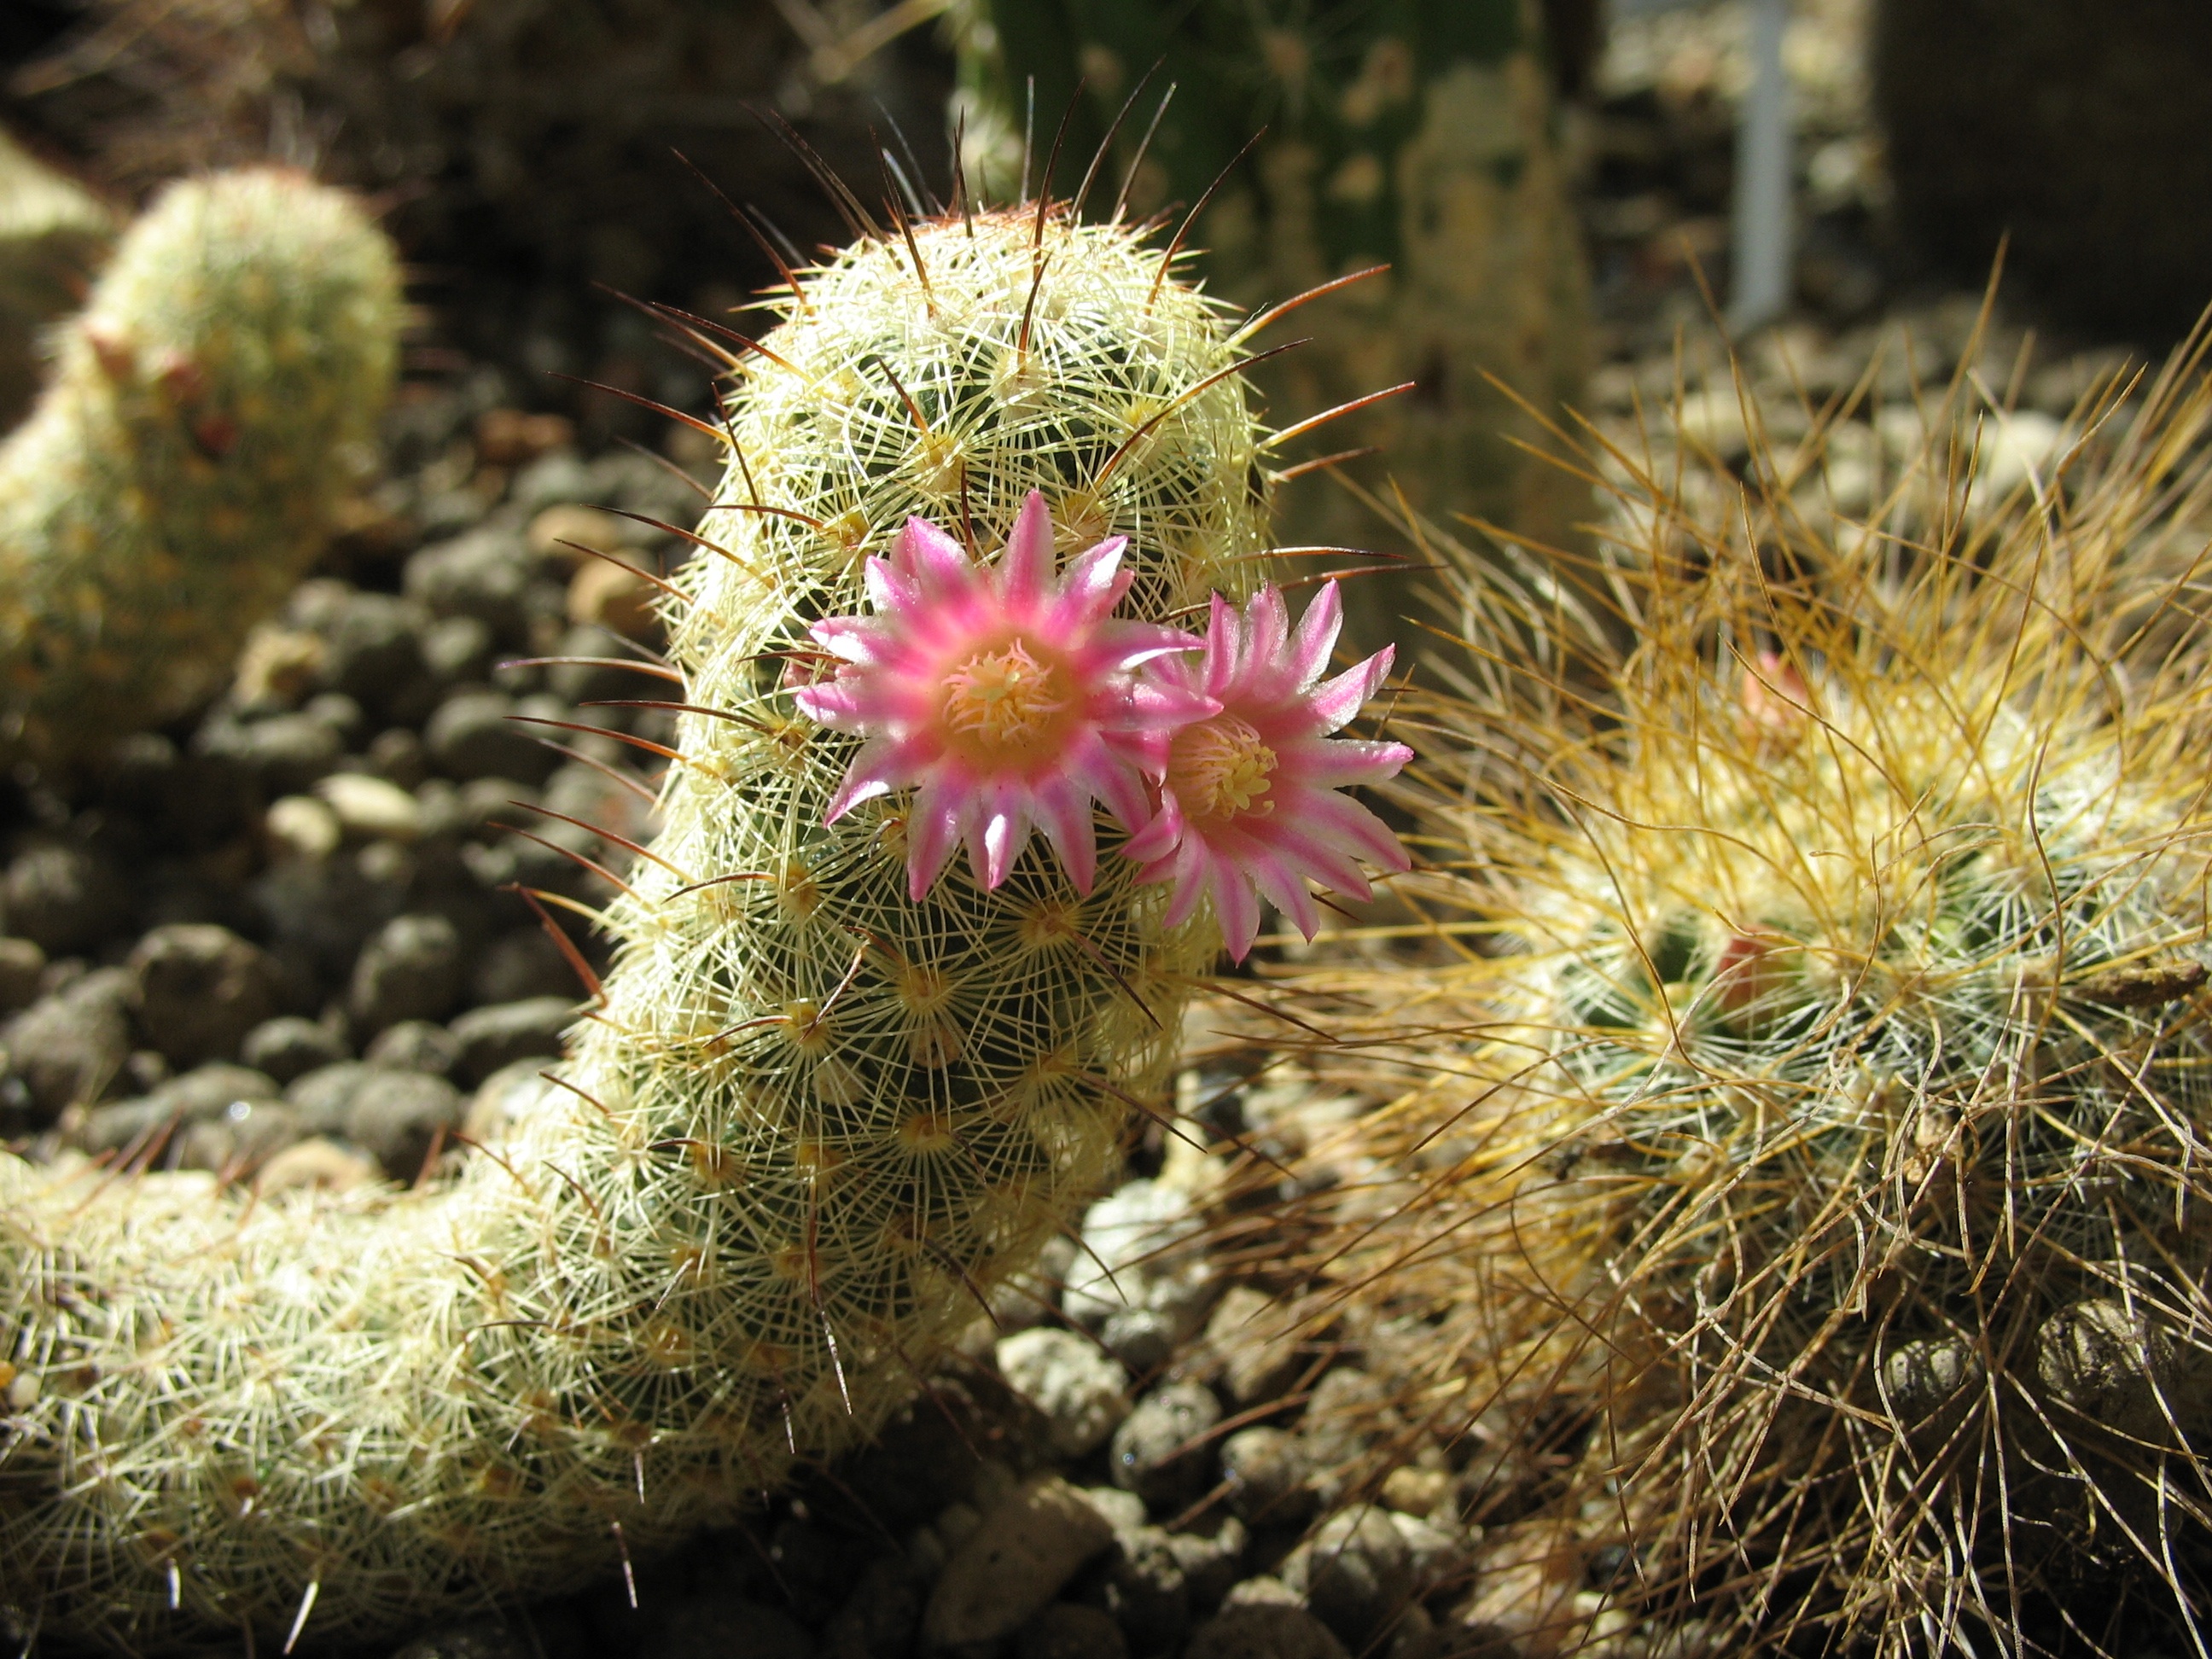
nature, cactus, plant, flower, botany, succulent, flora, fauna, wildflower, close up, needles, spikes, caryophyllales, macro photography, flowering plant, ciep olubne plants, houseplants, land plant, thorns spines and prickles, hedgehog cactus